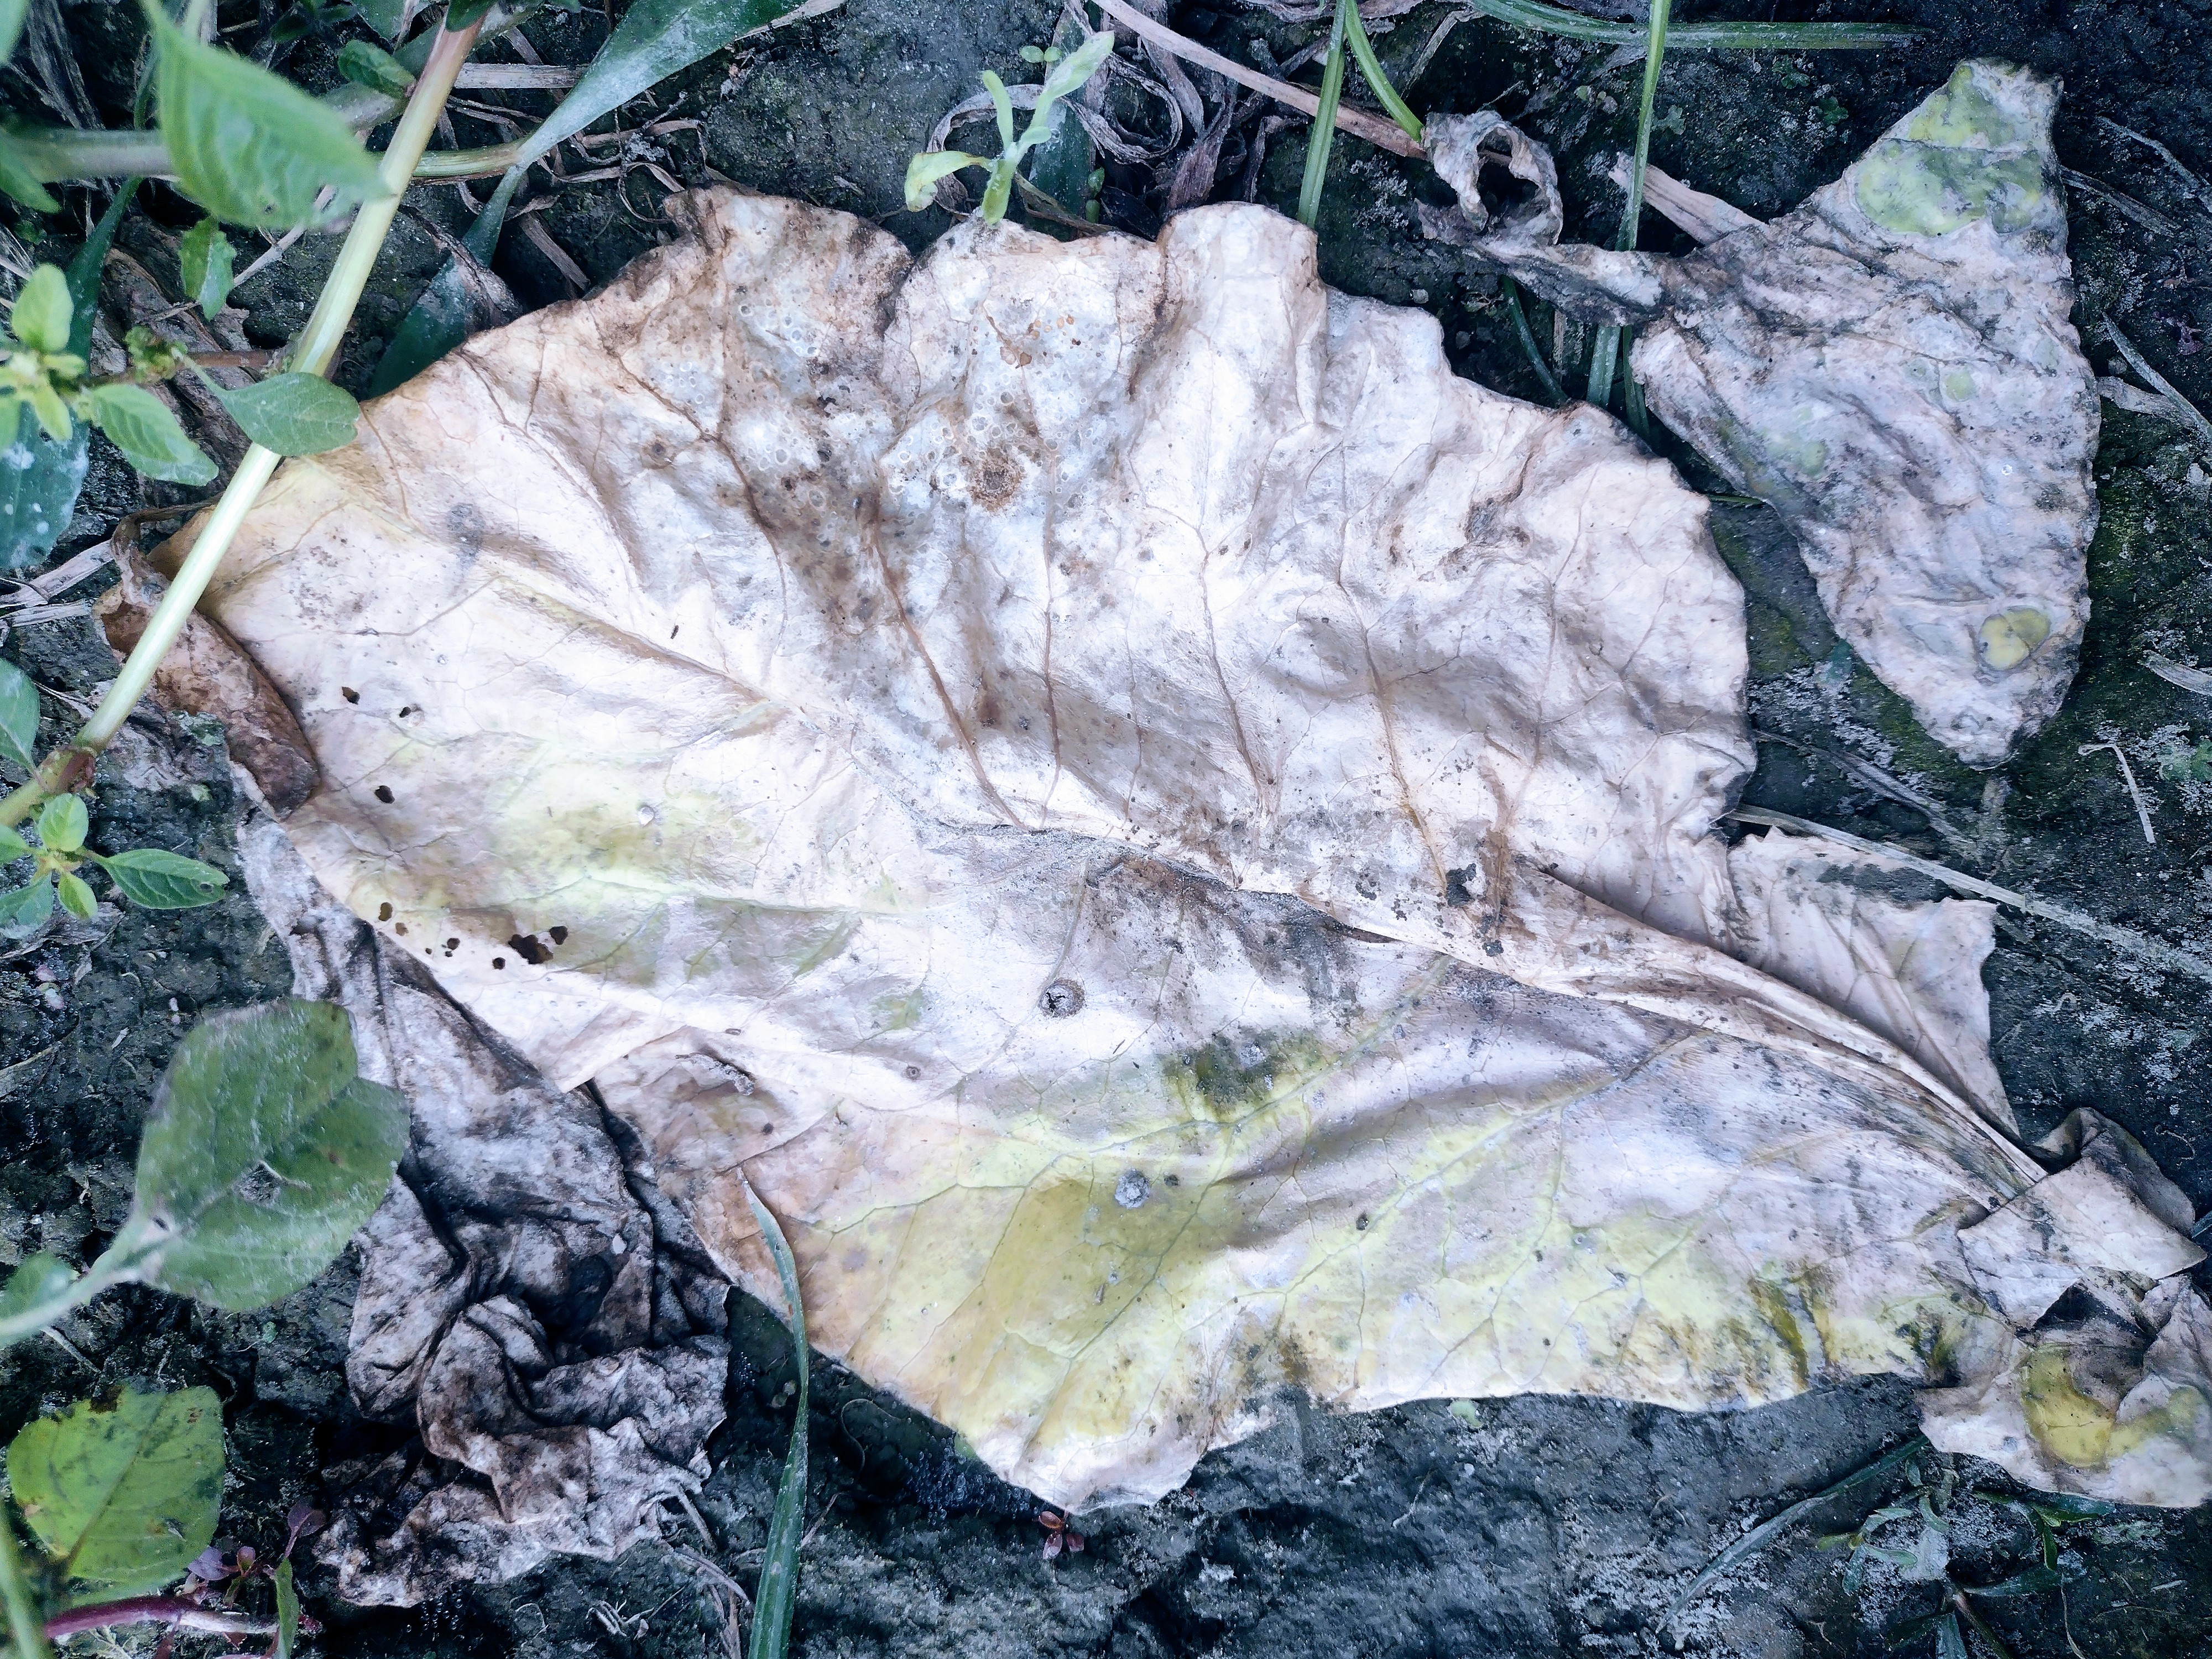
Label: Downy Mildew